Decauville railway at Diégo Suarez

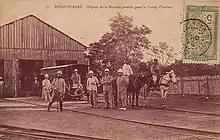
Departure of the post train in Antsirane

The gauge Decauville railway was built in 1900 from Antsirane (now Antsiranana) to the Tunisian Fountain ("Fontaine Tunisienne") at today's STAR factory. It started at the port and ran on the "Rue Gouraud" and the "Boulevard Bazeilles" up to the "Cercle Français" (now "Suarez Art") and up the "Boulevard Militaire". It turned into the "Boulevard de Sakaramy" at the height of "Camp Lubert", from where it led past the present town hall to "l'Octroi" and the Tunisian Fountain. At the end of 1900, it was extended from the Tunisian Fountain via Antanamitara and Andranomanitra to the junction of today's road to Joffreville.